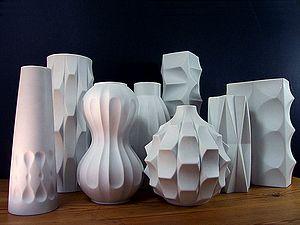
Vases de la série ""Archais"", Manufacture Hutschenreuther, allemagne, XXe siècle"
La céramique Fat Lava désigne, d'une manière quelque peu réductrice, les productions des manufactures et studios allemands des années 1950-1970. Elle tire son nom des effets d’émaillages en relief, fréquemment utilisés avec des coloris jaune orangé, qui donnent à la surface des pièces un aspect caractéristique de lave bouillonnante. Le terme Fat Lava est apparu pour la première fois comme titre de l’exposition de céramique allemande organisée à Londres en juillet-août 2006.